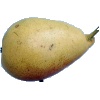
Label: Pear 2